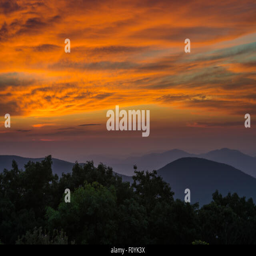
the sky turns brilliant orange and purple as the sun sets over mountain range